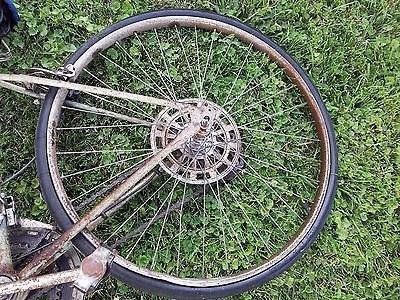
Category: bicycle